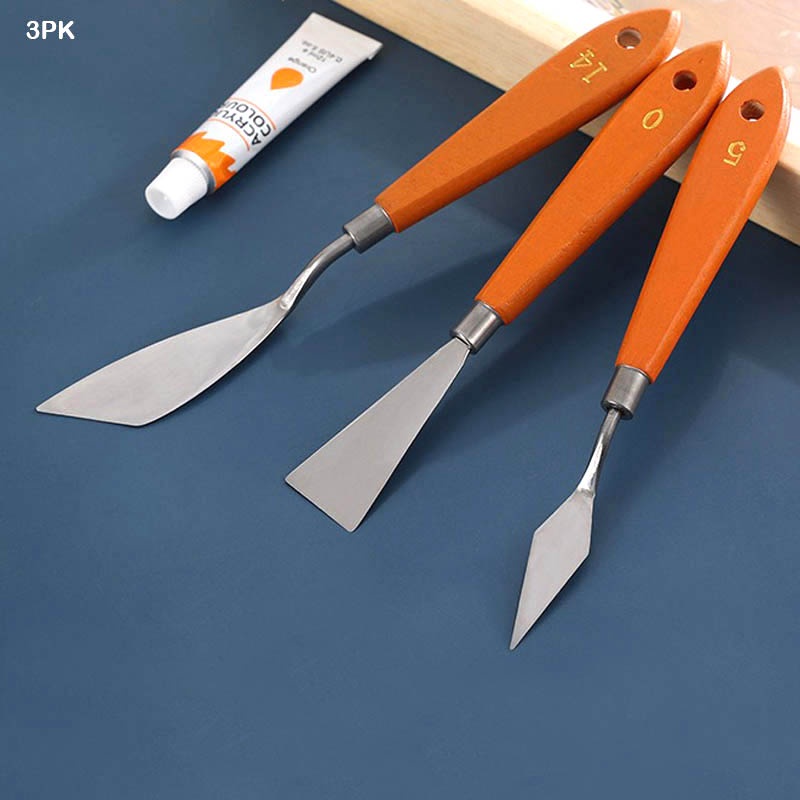
3Pk 3Pc Metal Painting Knife Wooden Handle
Brand: Gift To Love
Art, Craft and Stationery Store Online
Category: Arts & Entertainment > Hobbies & Creative Arts > Arts & Crafts > Art & Crafting Tools > Color Mixing Tools > Palette Knives > Pointed Palette Knives